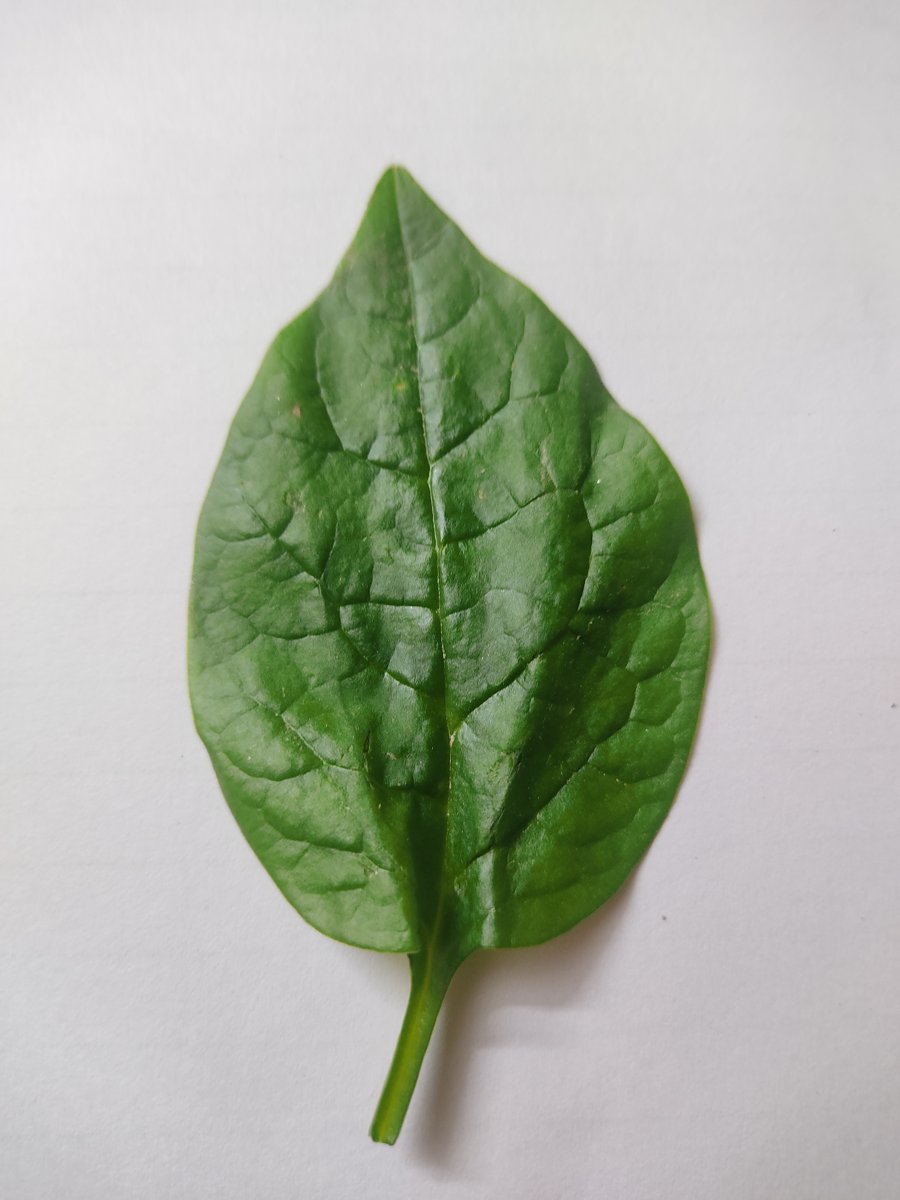
Label: Healthy-Leaf